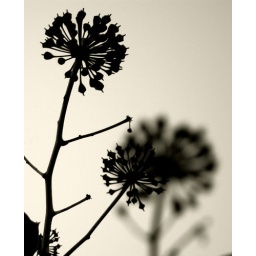
this is the flower of an ivy with huge leaves that cascades over from the cemetery next door